Pete Laforest

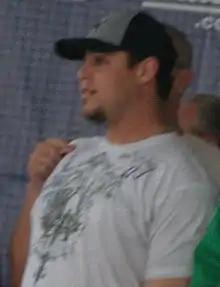
Laforest in 2007

Pierre-Luc "Pete" Laforest (born January 27, 1978) is a Canadian former professional baseball catcher and was the first manager of the Trois-Rivières Aigles.